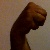
The image shows a hand gesture representing the letter 'M' in Indian Sign Language.